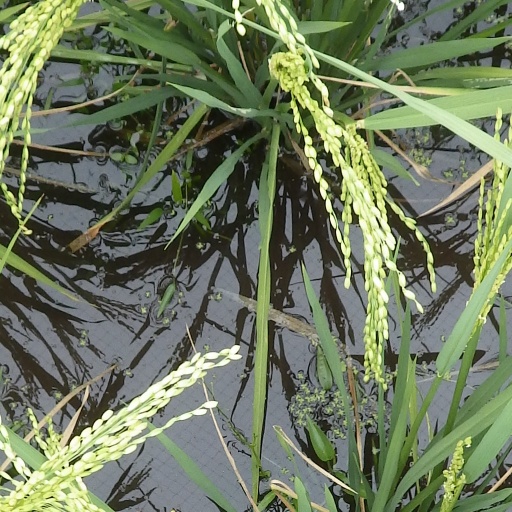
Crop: rice